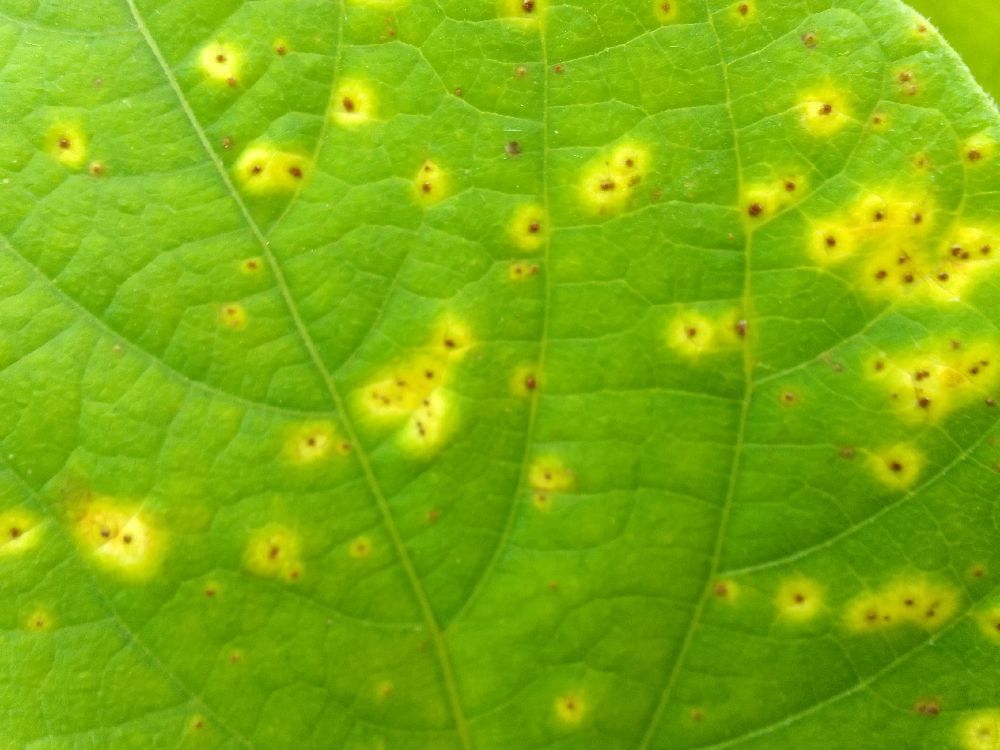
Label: rust